Free-ranging dog

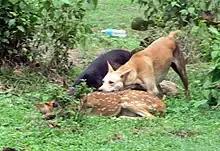
Stray dogs attacking a chital in Kerala, India.

The term "feral" can be used to describe those animals that have been through the process of domestication but have returned to a wild state. "Domesticated" and "socialized" (tamed) do not mean the same thing, as it is possible for an individual animal of a domesticated species to be feral and not tame, and it is possible for an individual animal of a wild species to be socialized to live with humans.